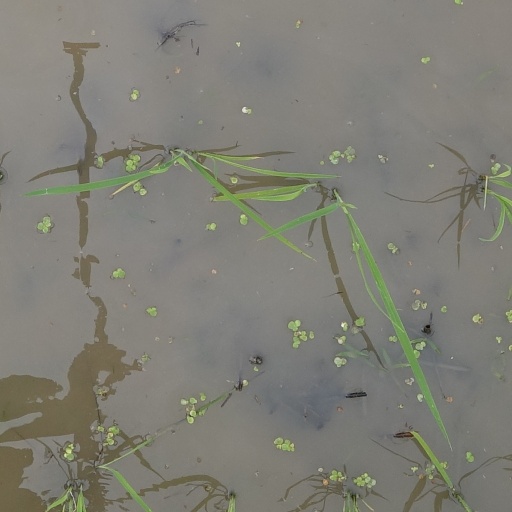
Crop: rice